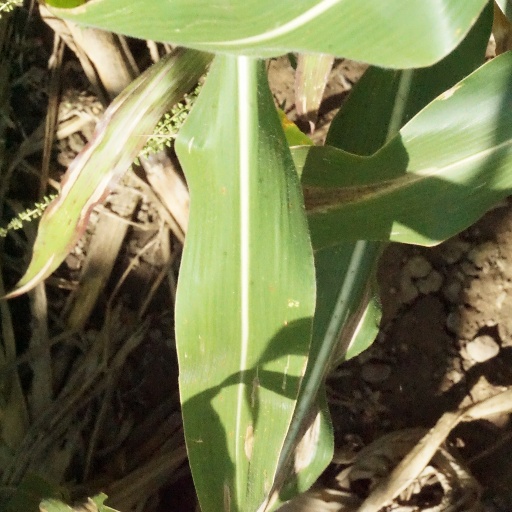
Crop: maize; corn